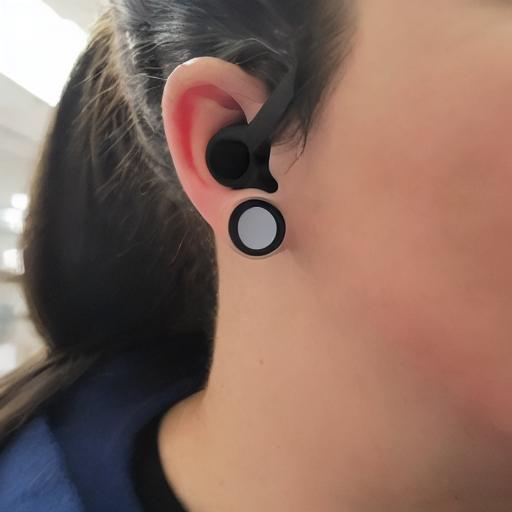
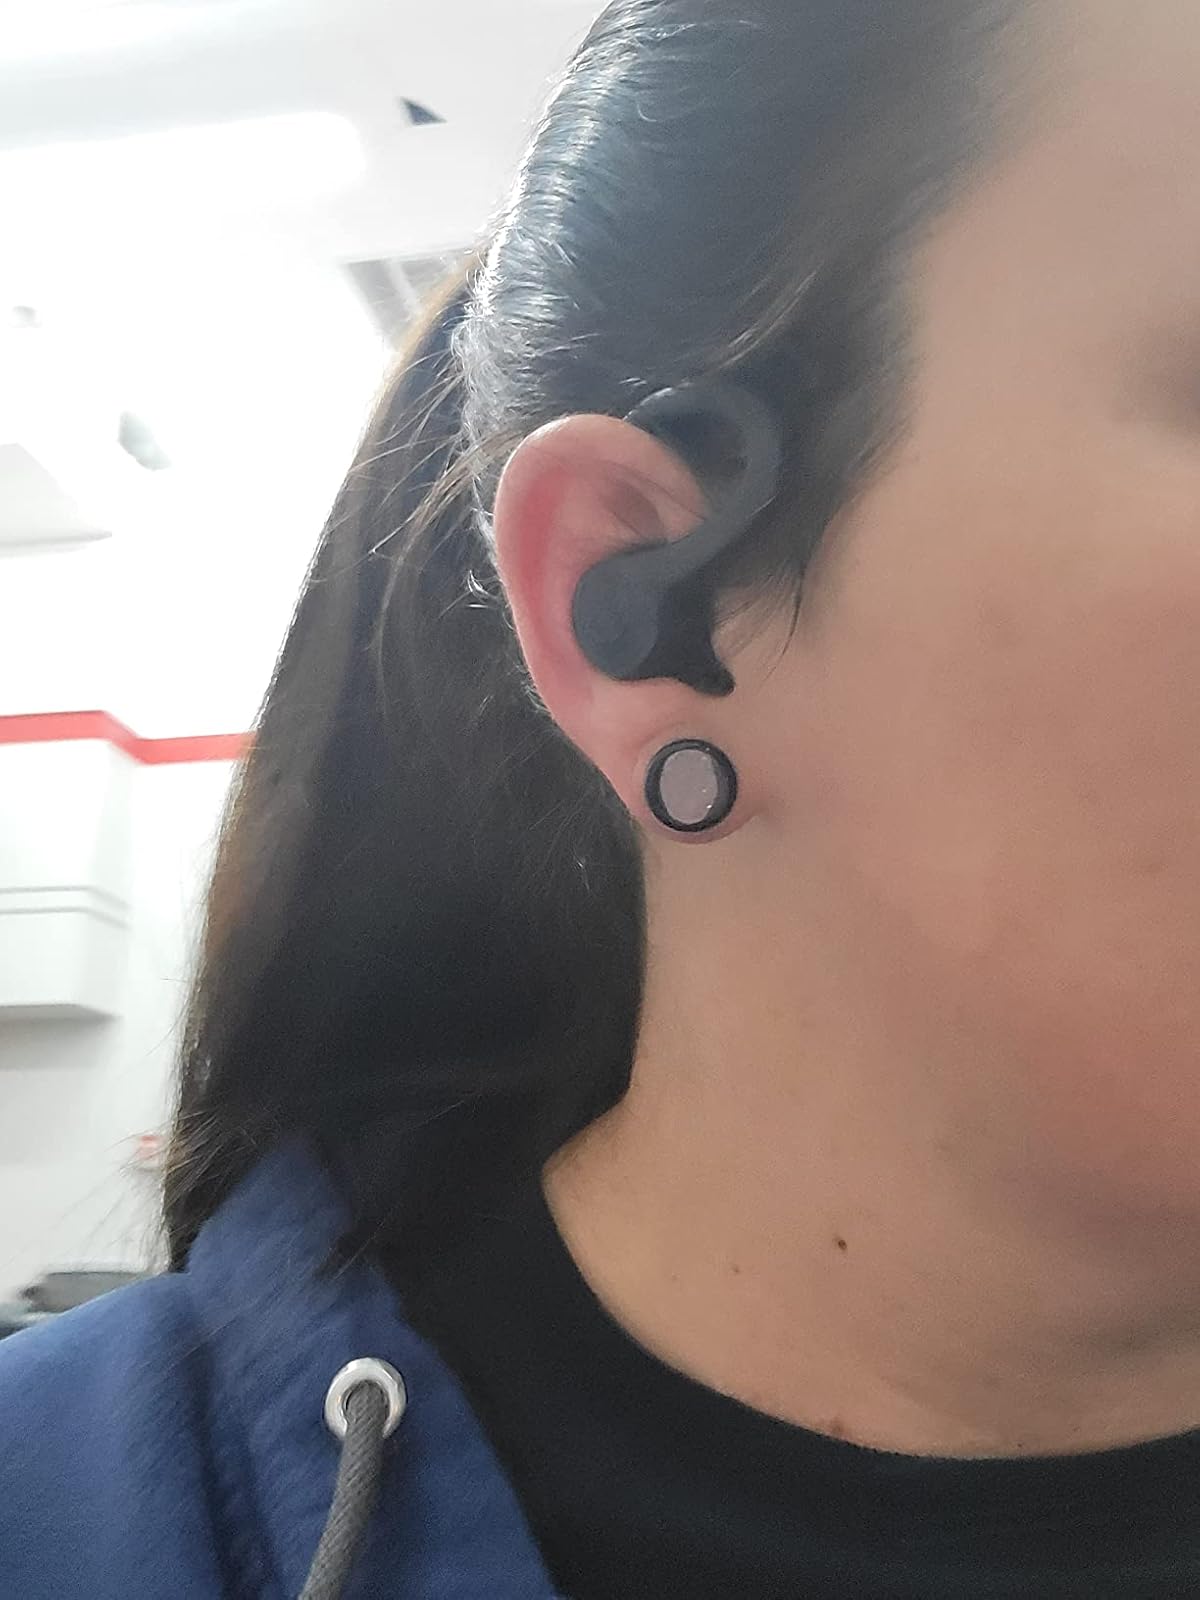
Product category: earbuds
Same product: no